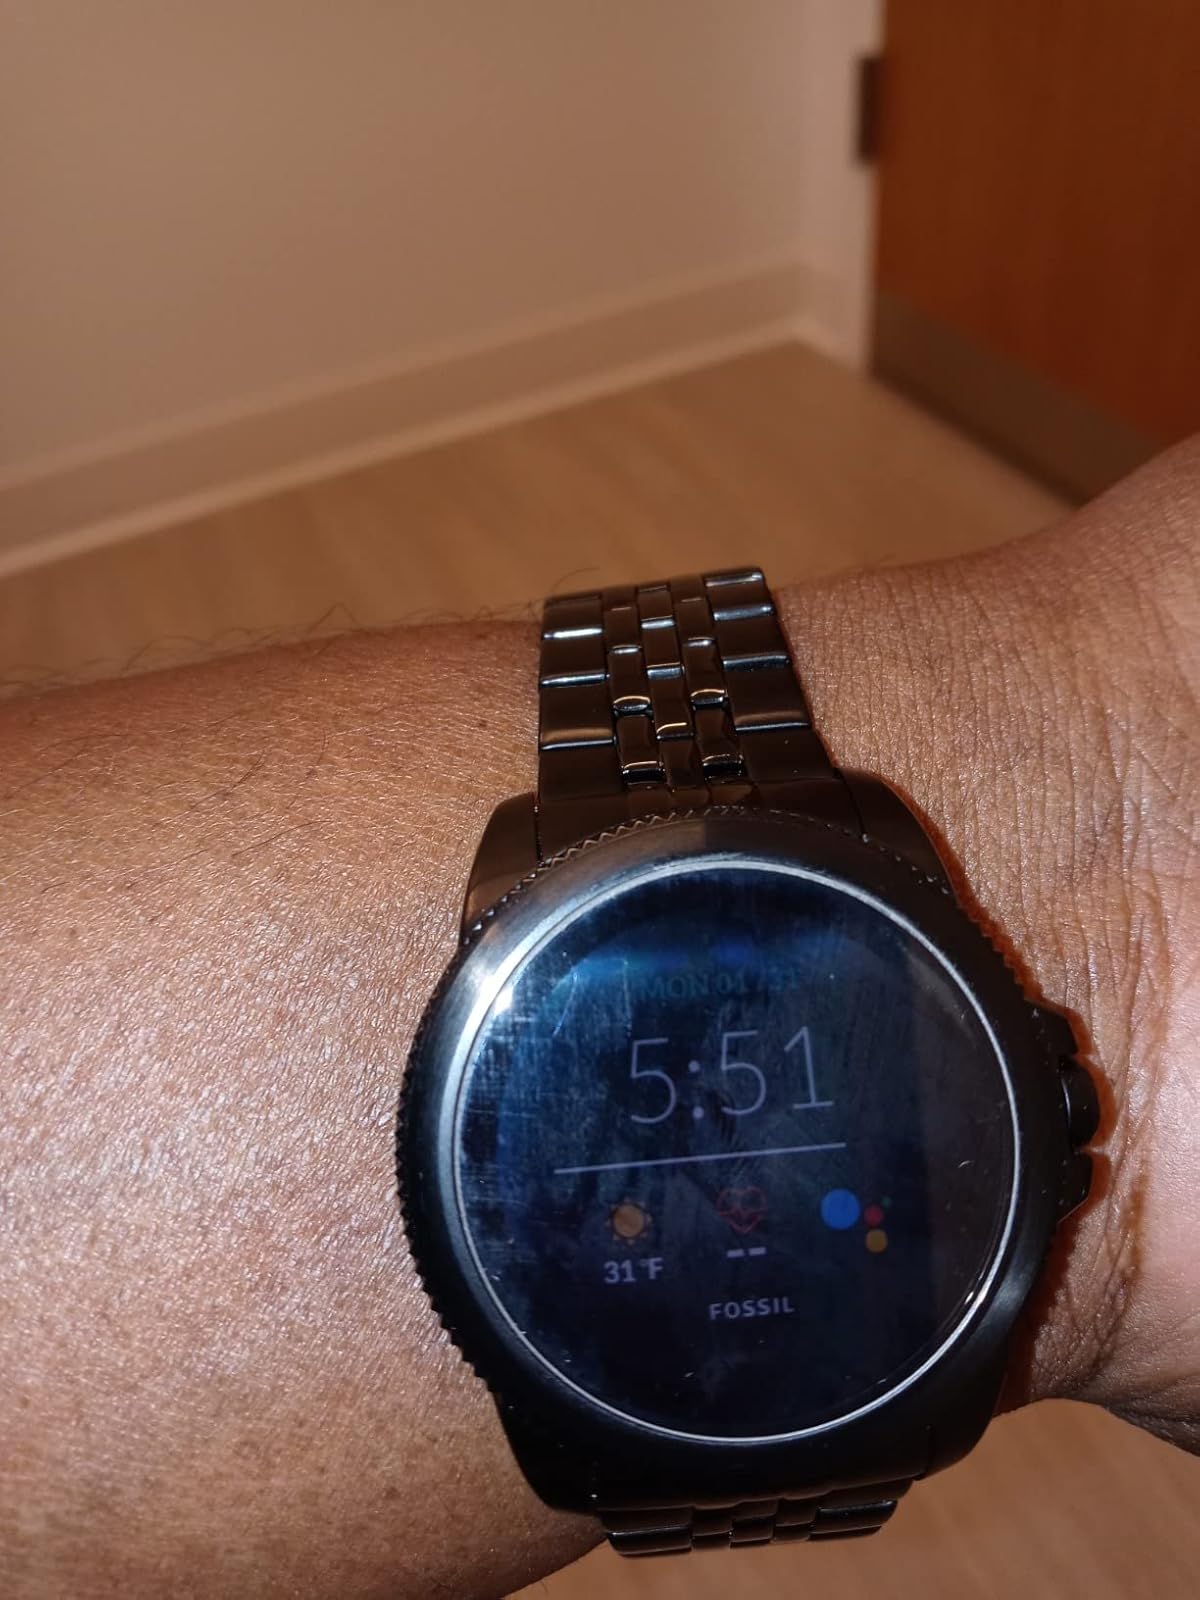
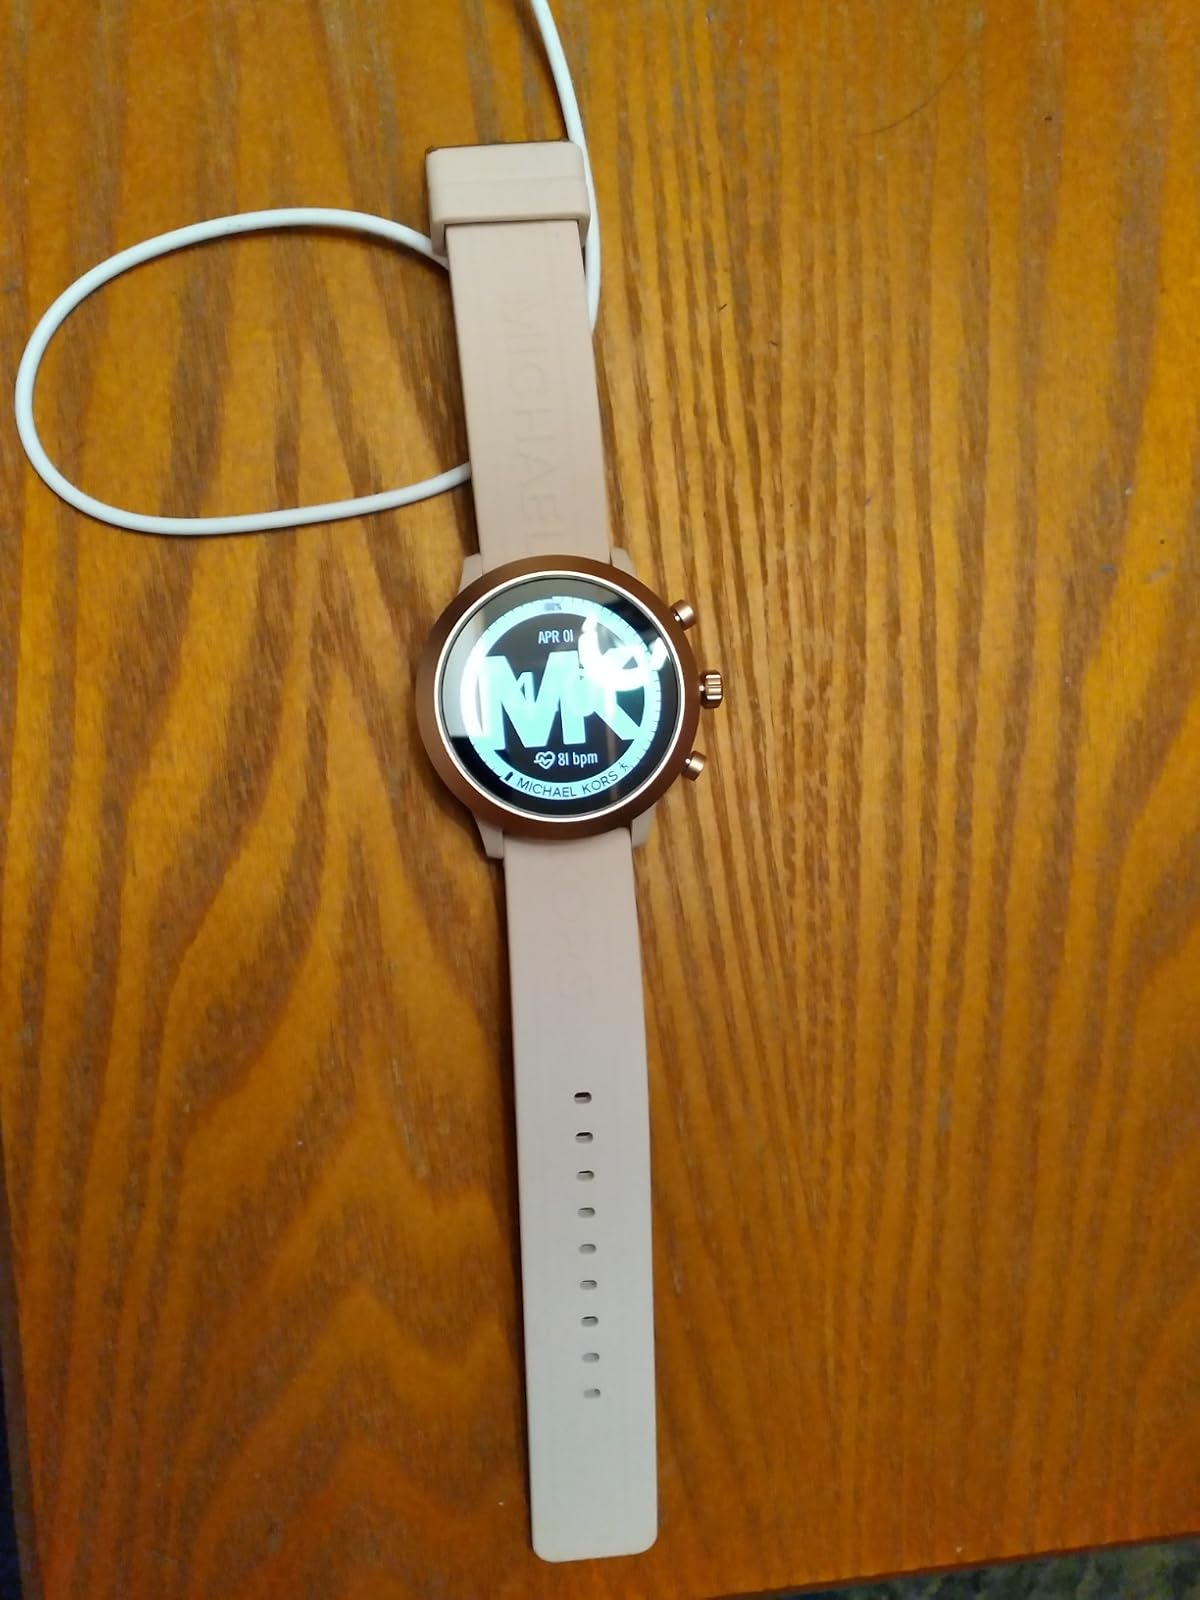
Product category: smartwatch
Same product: no